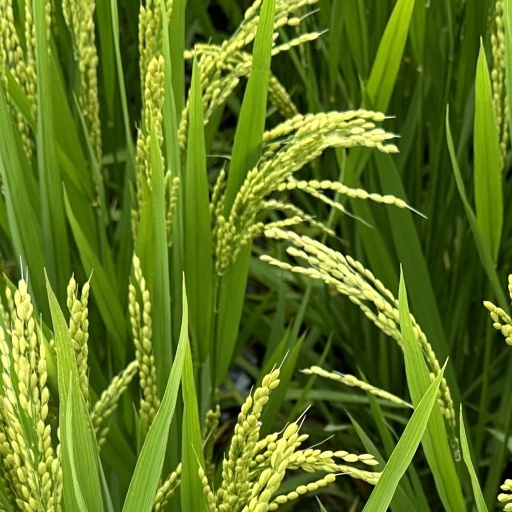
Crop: rice